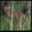
Label: deer